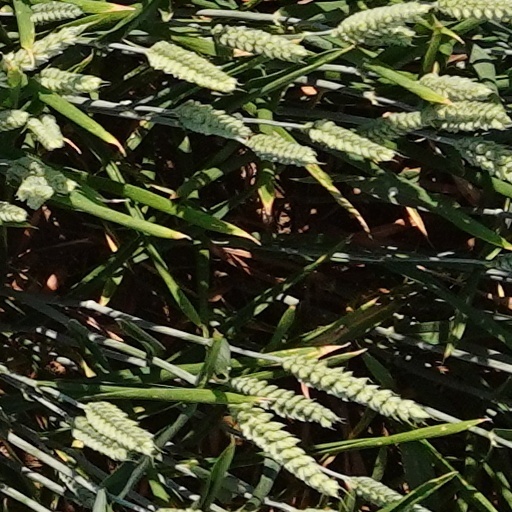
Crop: wheat